Keith Rand

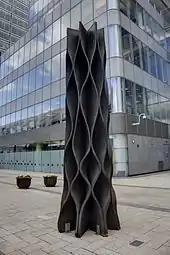
"Original Form" (1999) at Canary Wharf, London

Keith Rand RSA (25 October 1956 – 17 March 2013) was an English wood sculptor and a Royal Scottish academician.